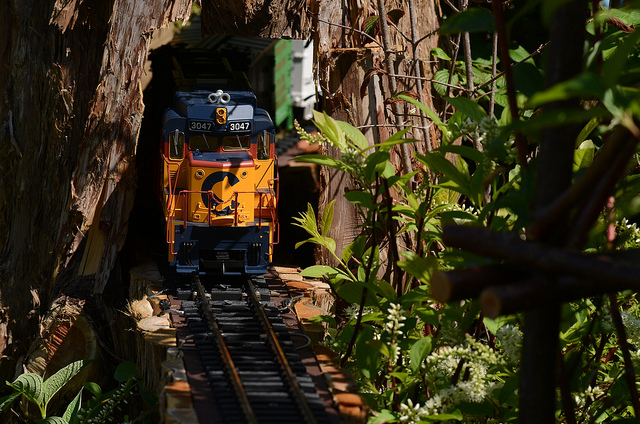
A train making its way out of tunnel carved from a tree.

Blue and yellow passenger train going through the inside of a tree.

A train engine on the tracks through the woods.

A train that is on a track under a tree.

Train going into Tonnele with trees lining the side